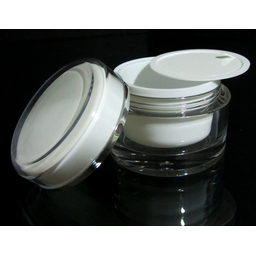
Label: glass